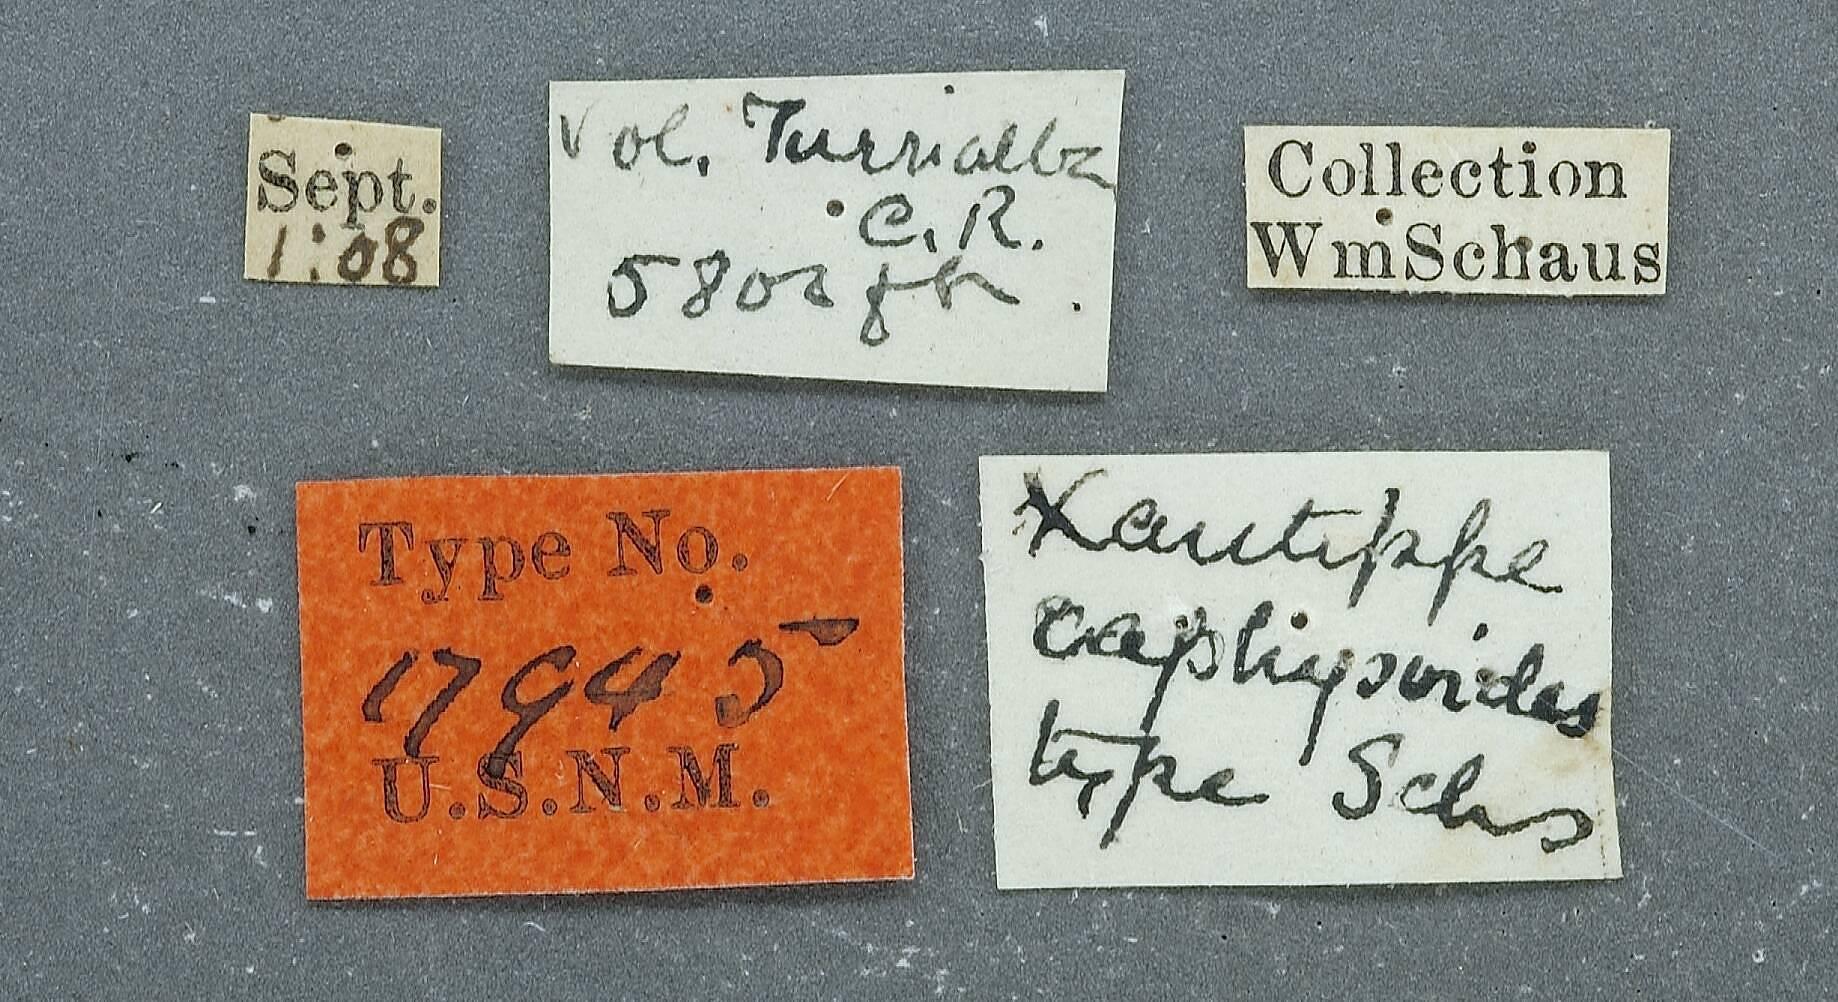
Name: Xantippe caphysoides
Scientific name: Xantippe caphysoides Schaus
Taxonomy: Animalia, Arthropoda, Insecta, Lepidoptera, Pyralidae
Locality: Vol. Turrialba; C.R.; 5800 ft., Cartago, Costa Rica
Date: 1 Sep 1908